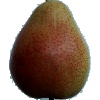
Label: pear_forelle